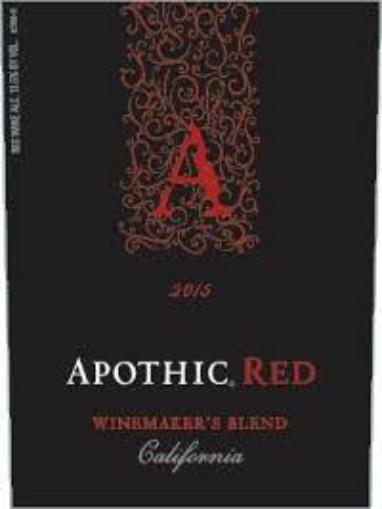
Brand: apothia-2
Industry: Necessities